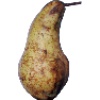
Label: pear_abate